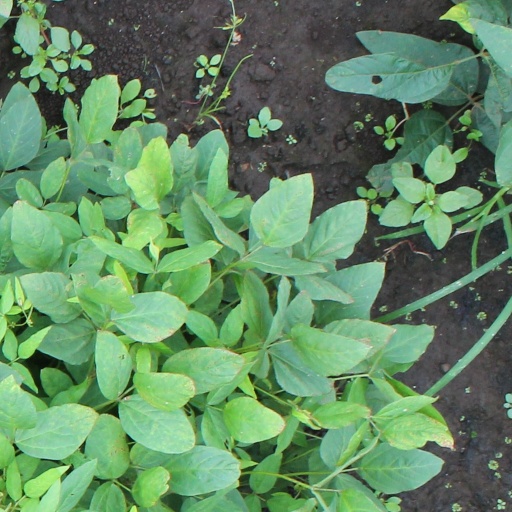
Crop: soybean